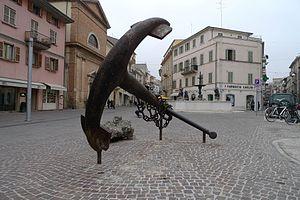
San Benedetto del Tronto est une ville italienne d'environ 47 500 habitants, située dans la province d'Ascoli Piceno, dans la région des Marches en Italie centrale. Situé le long de la côte sud de l'Adriatique des Marches, à l'embouchure du fleuve Tronto, c'est un important centre touristique et un port de pêche de la Riviera delle Palme.